Dean of Truro

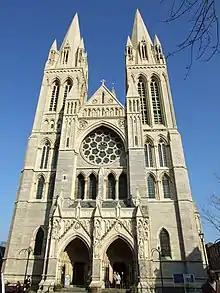
Truro Cathedral

The Dean of Truro is the head ("primus inter pares" – first among equals) and chair of the chapter of canons, the ruling body of Truro Cathedral. The dean and chapter are based at the "Cathedral Church of the Blessed Virgin Mary" in Truro. The cathedral is the mother church of the Diocese of Truro and seat of the Bishop of Truro.